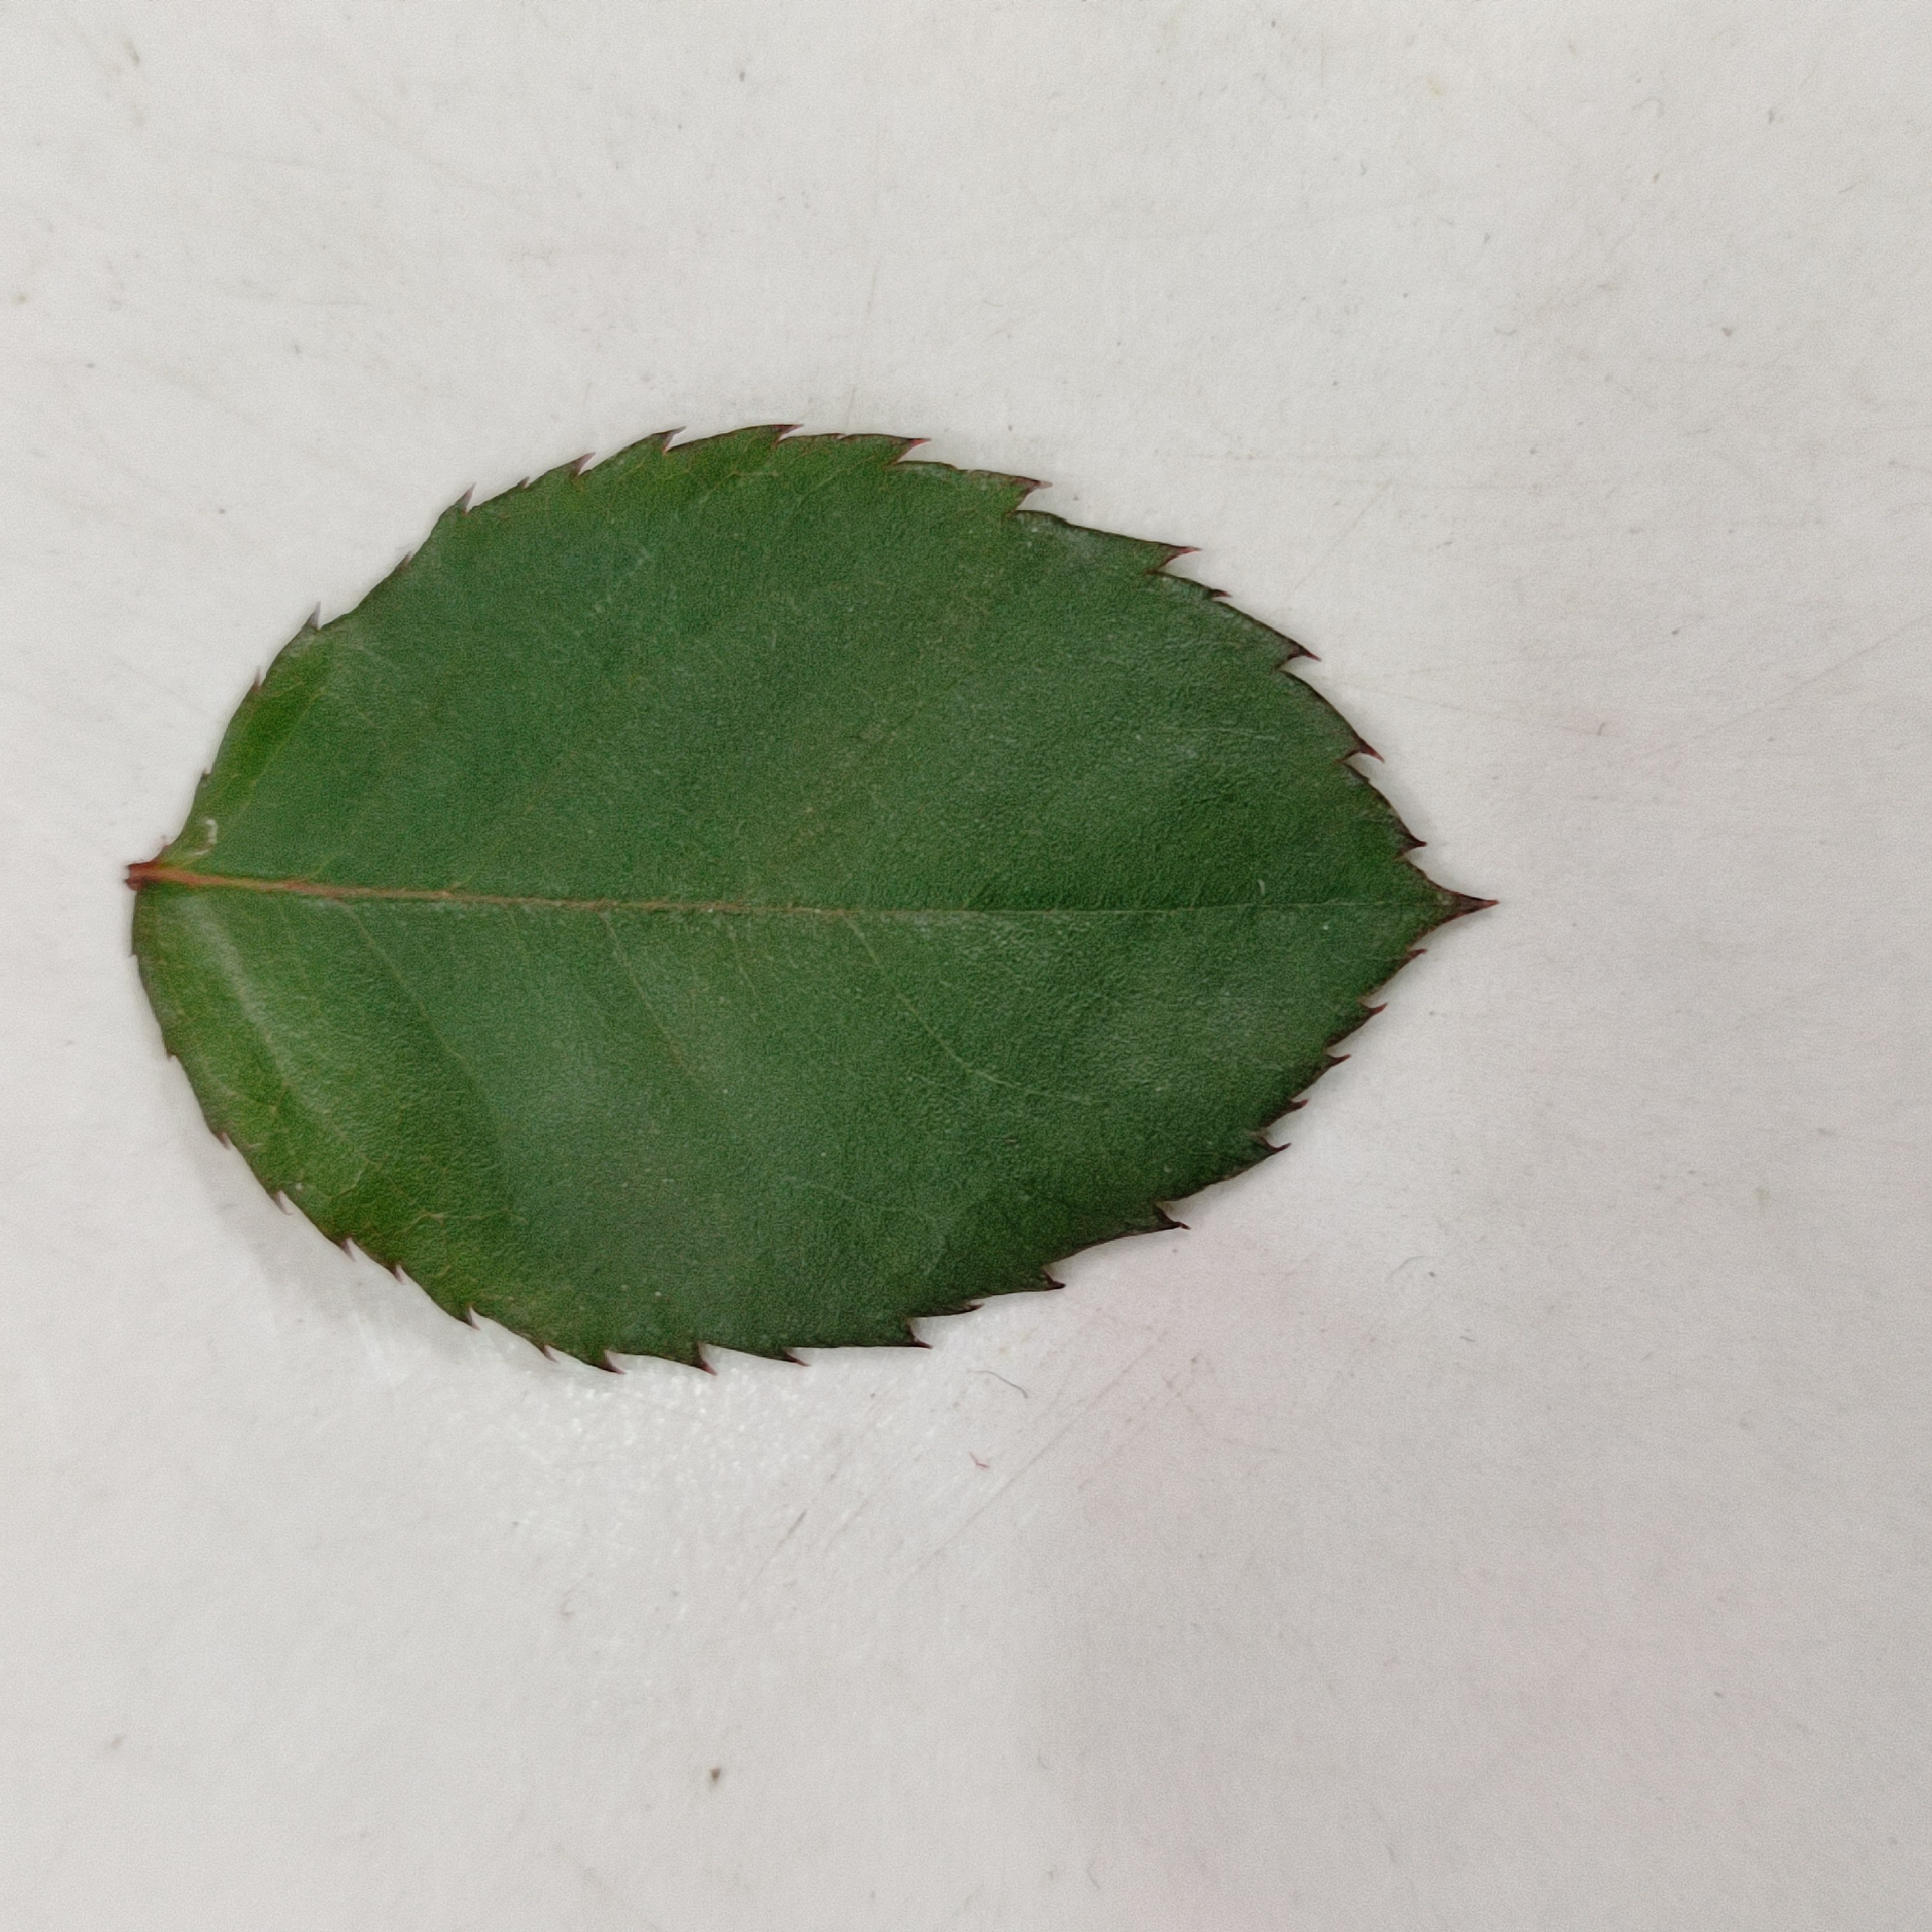
Label: Healthy Leaf